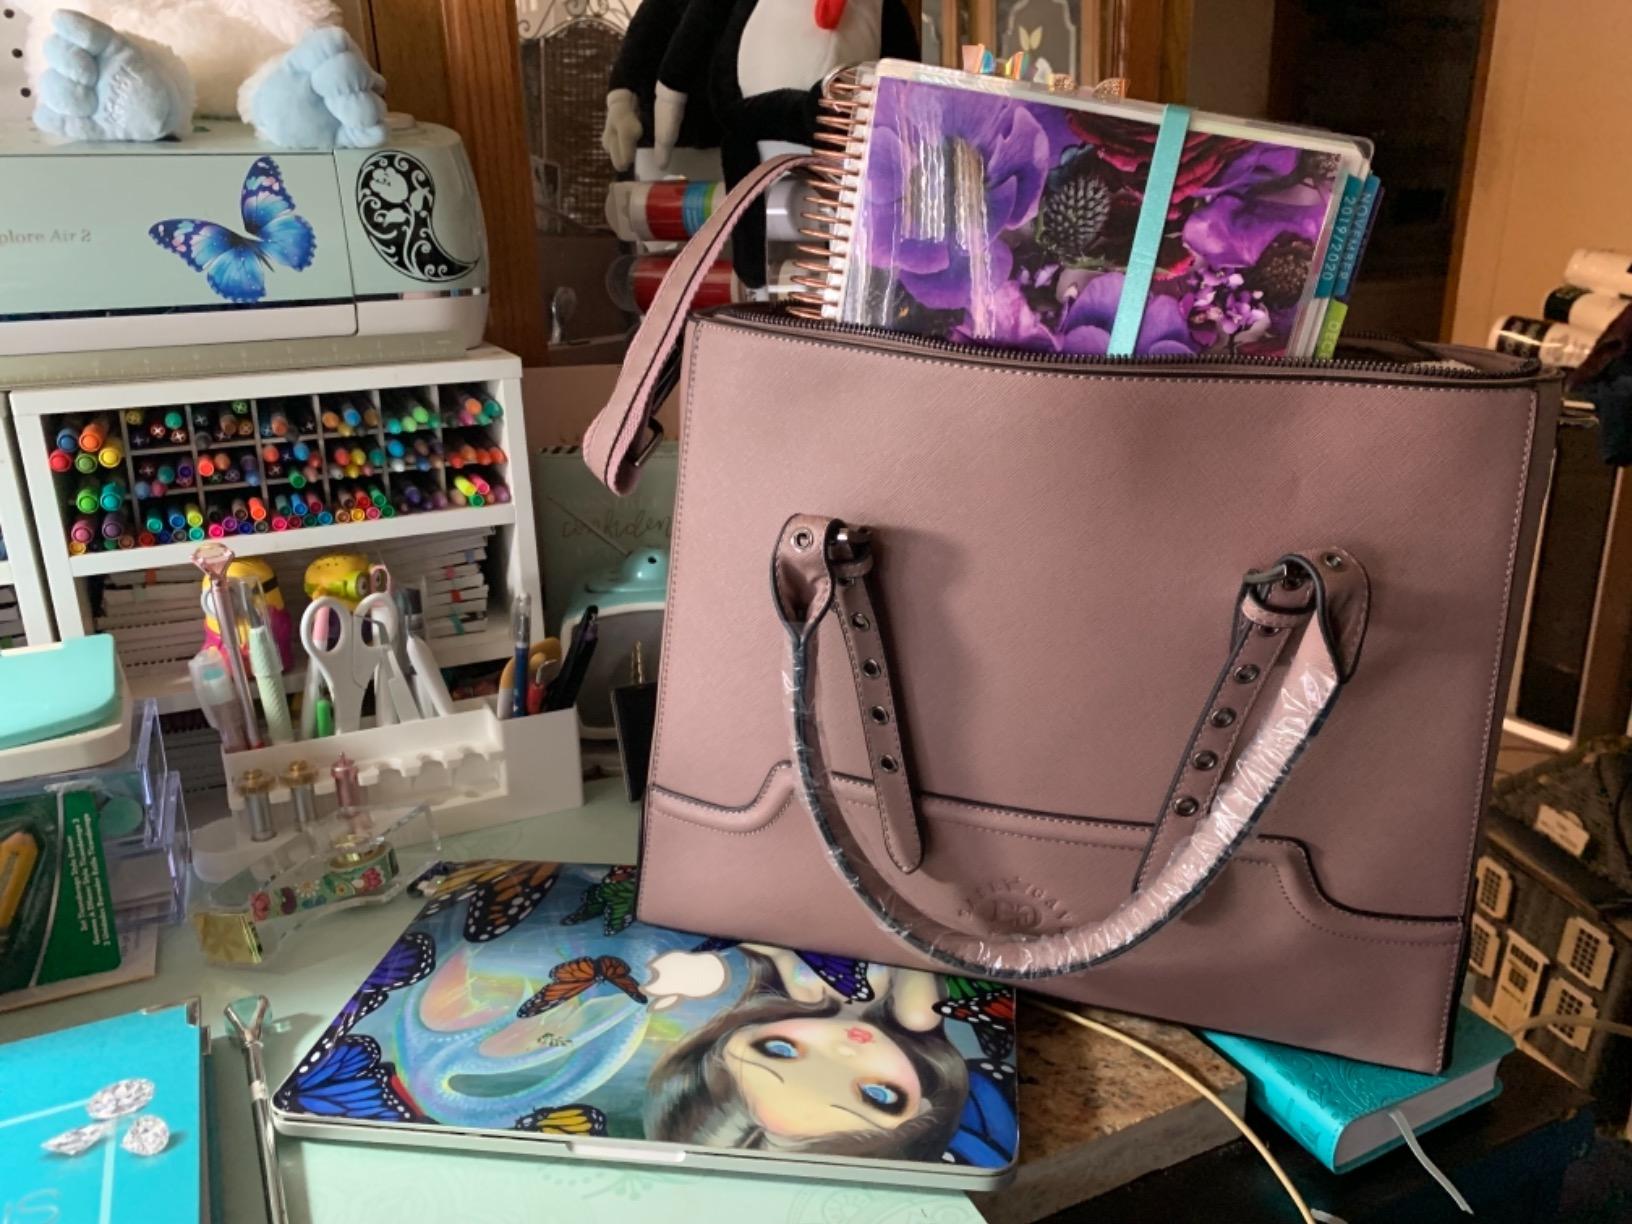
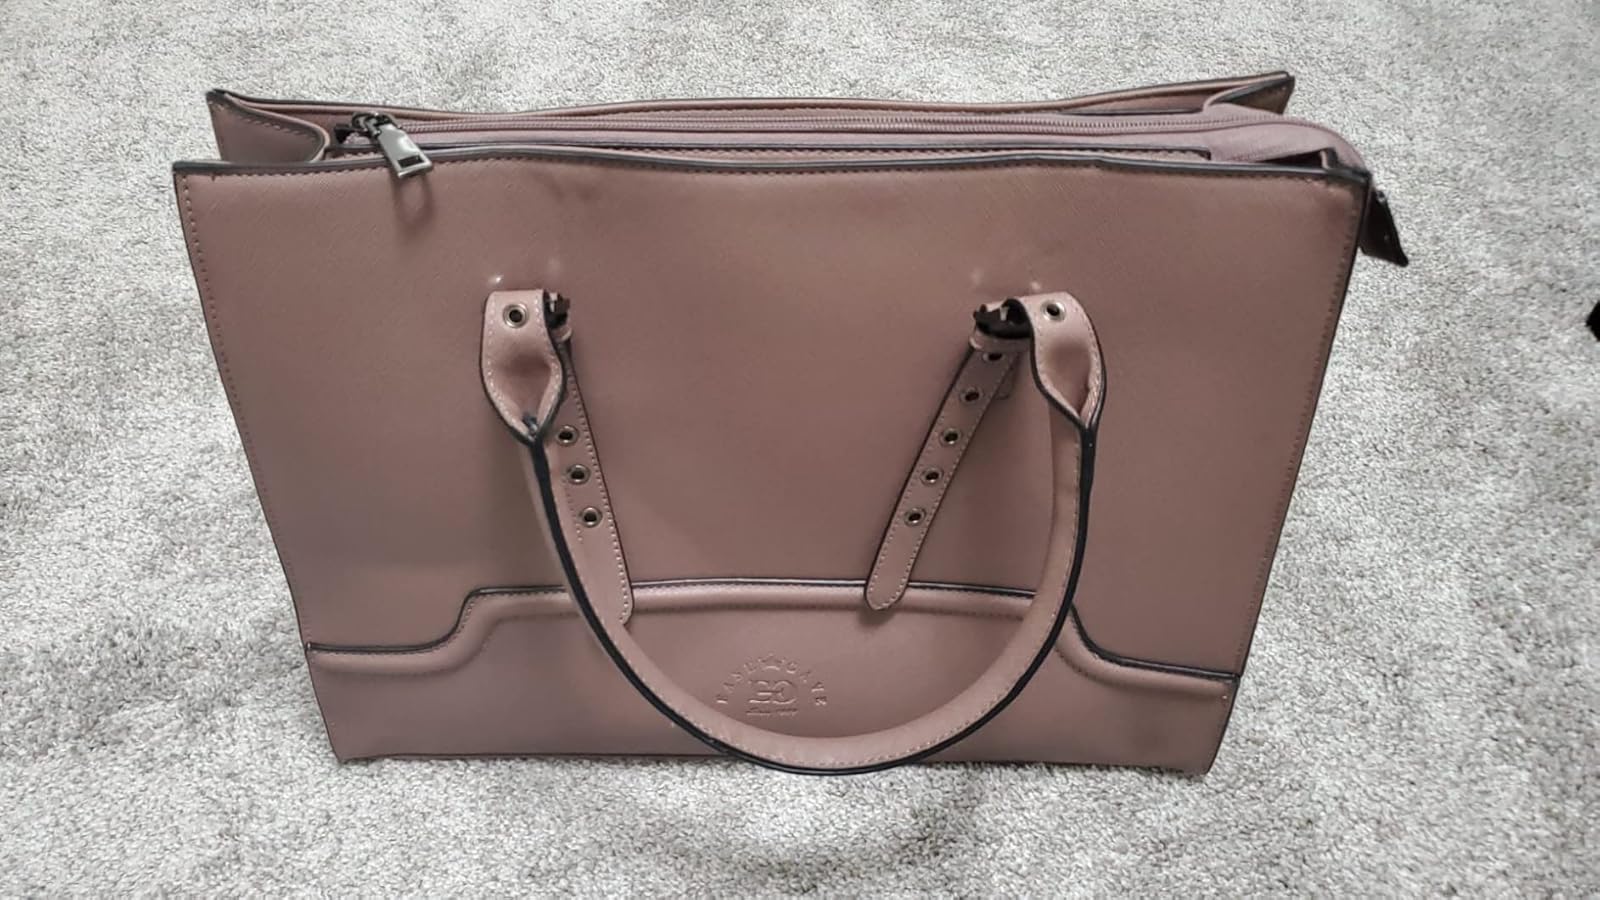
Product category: bag
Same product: yes